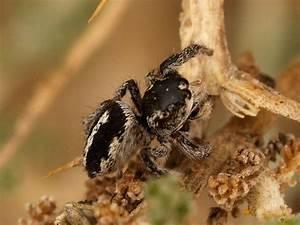
spider